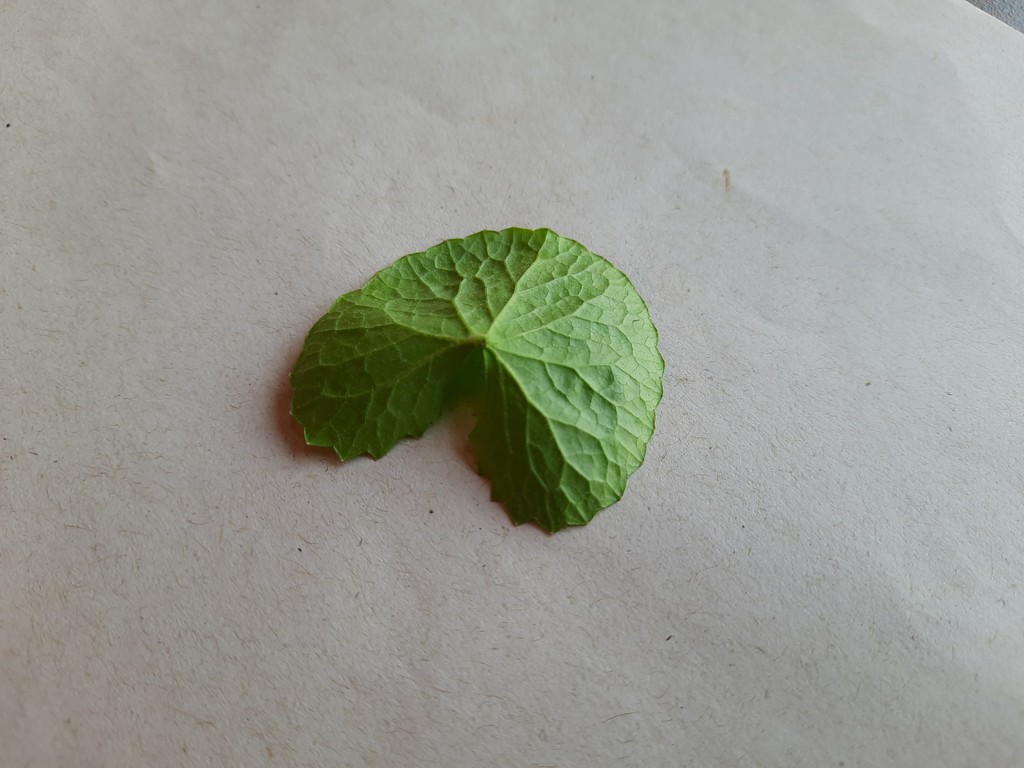
Label: Healthy